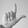
ASL letter: L